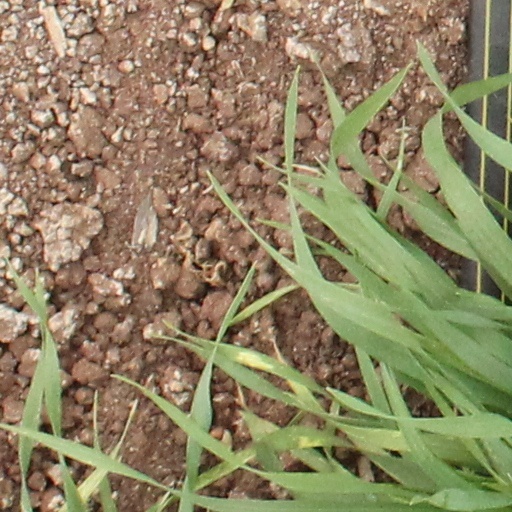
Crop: wheat